Question: What is the peels' color?
Tambaya: Menene launin ɓawon?
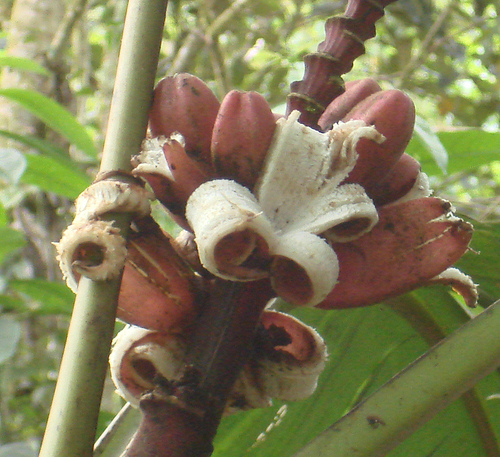
Answer: Purple.
Amsa: Shunayya.